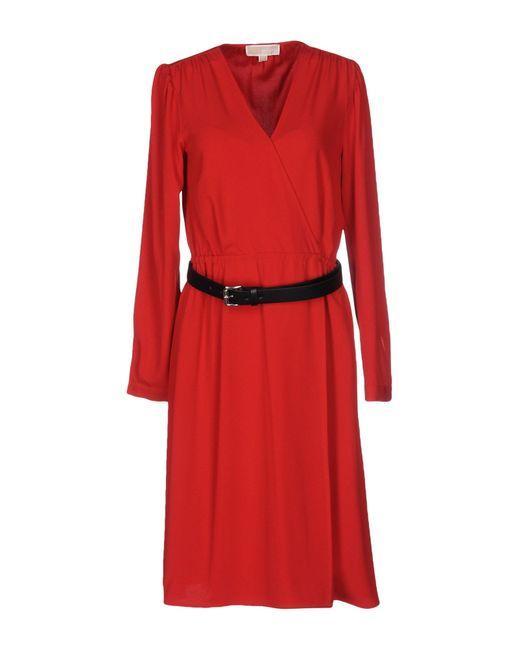
rotes formelles Midikleid mit langen Ärmeln und V-Ausschnitt